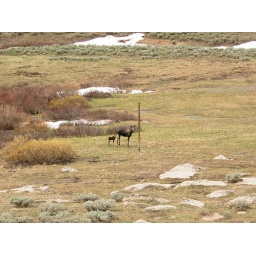
A female moose with its son in the field